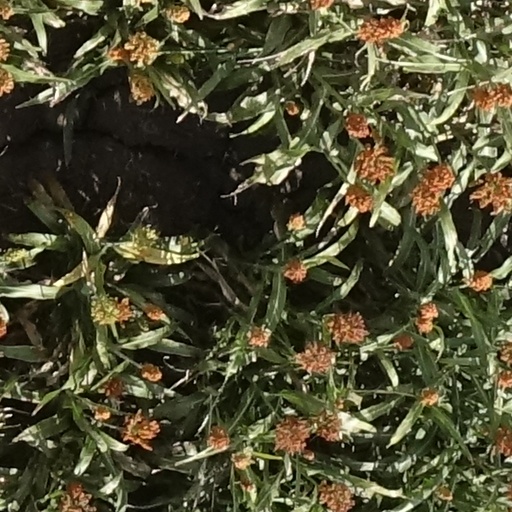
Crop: sorghum